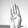
ASL letter: B